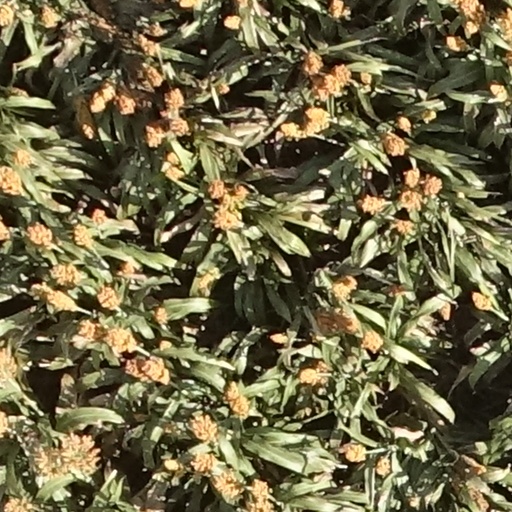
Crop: sorghum